Zero Wing

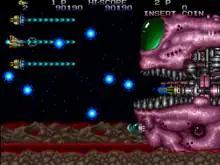
Arcade screenshot

"Zero Wing" is a science fiction-themed side-scrolling shooter similar to "Hellfire", where players assume the role of Trent taking control of the ZIG space fighter craft through eight increasingly difficult levels, each with a boss at the end that must be fought before progressing any further, in a last-ditch effort to overthrow the alien cyborg CATS as the main objective. As far as side-scrolling shooters go, the title initially appears to be very standard, as players control their craft over a constantly scrolling background and the scenery never stops moving until the stage boss is reached.